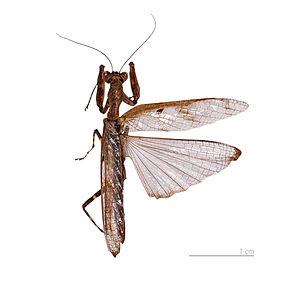
Raptrix perspicua est une espèce d'insectes, de l'ordre des Mantodea, de la famille des Acanthopidae, sous-famille des Acontiothespinae et de la tribu des Acontistini.
Raptrix est un genre d'insectes, de l'ordre des Mantodea, de la famille des Acanthopidae, sous-famille des Acontiothespinae et de la tribu des Acontistini.
Les Acontiothespinae sont une sous-famille d'insectes, de l'ordre des Mantodea, de la famille des Acanthopidae.
Ici est présentée une liste des genres et les espèces de mantes non exhaustive. Celle-ci peut différer de nomenclatures taxinomiques plus anciennes.